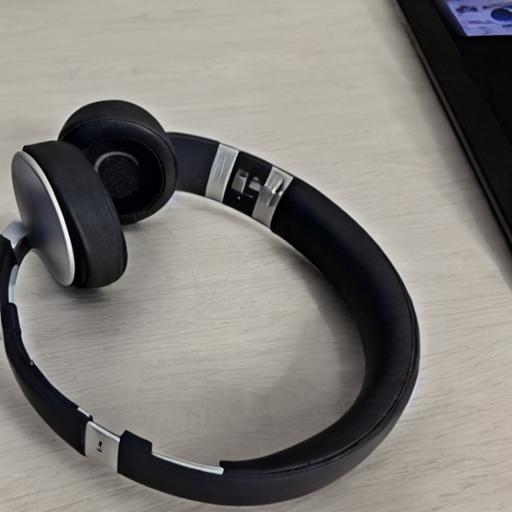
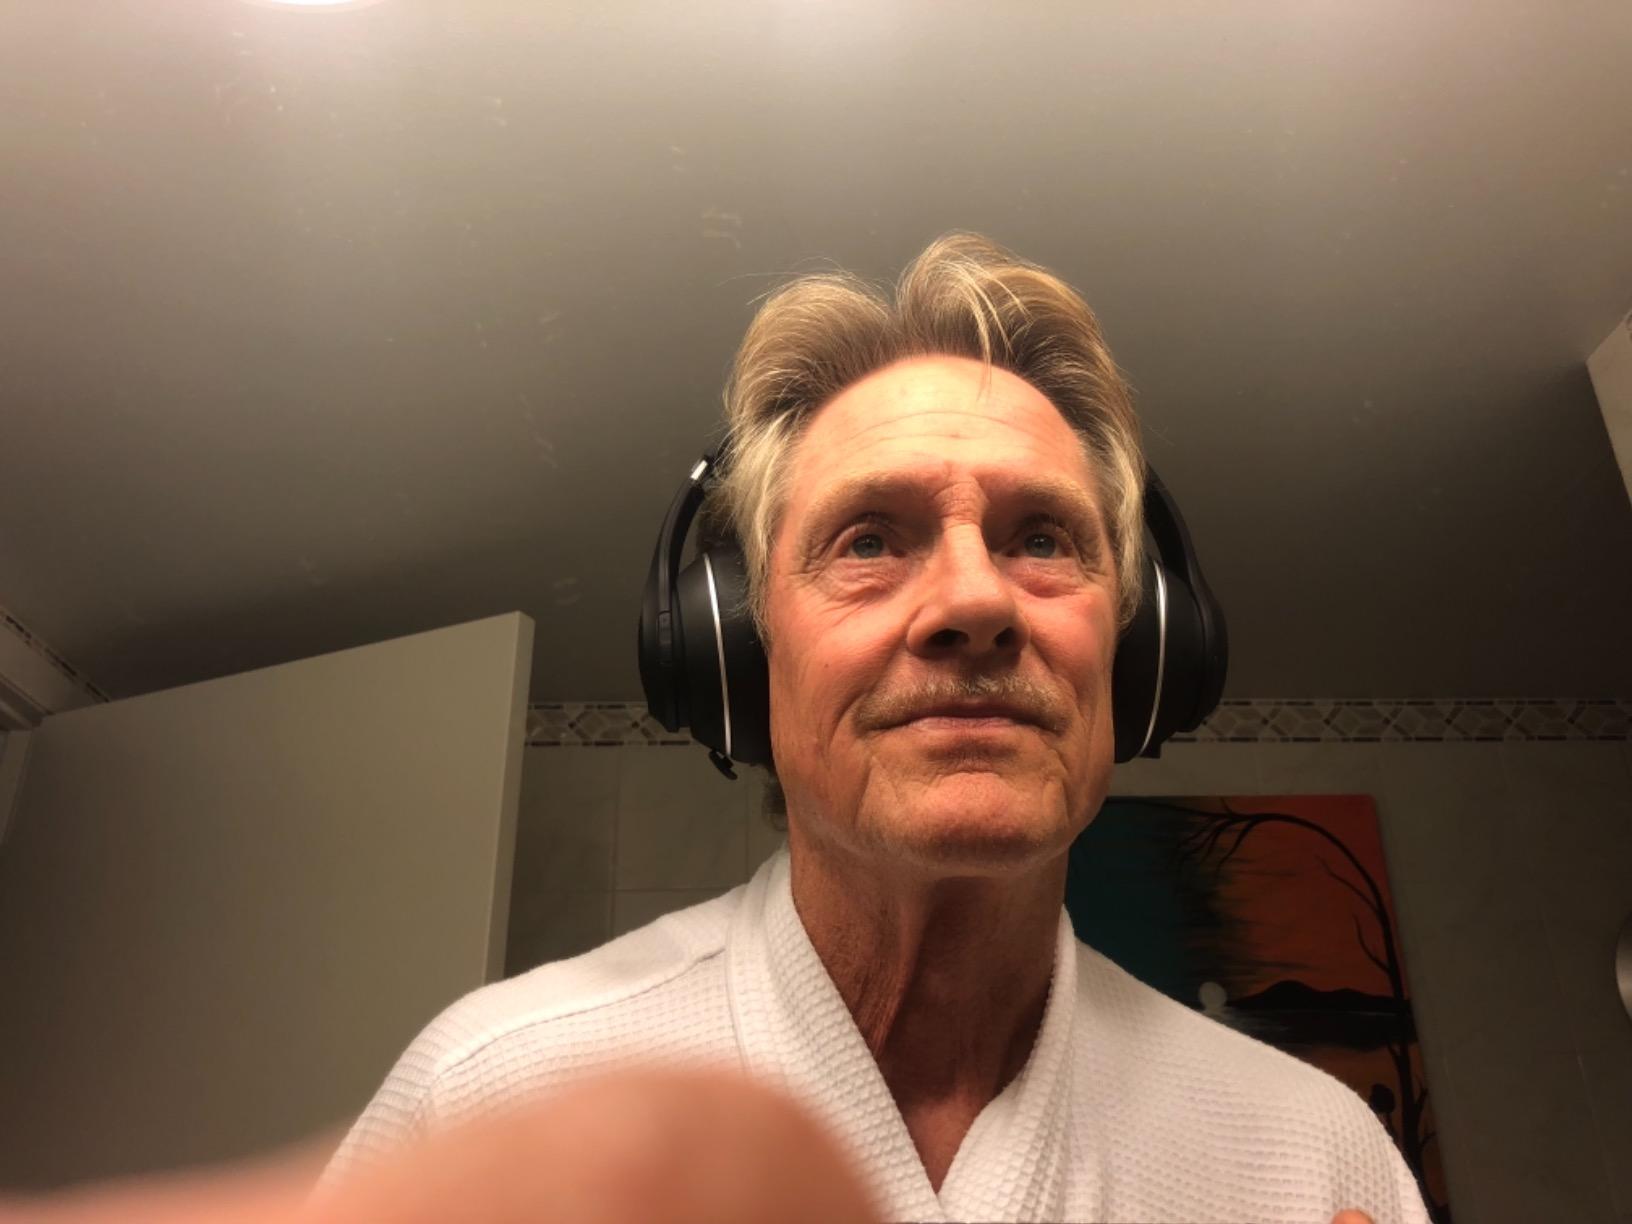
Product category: headphones
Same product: no